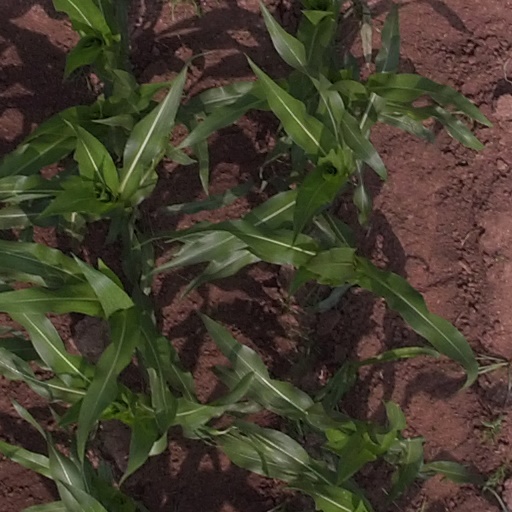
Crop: maize; corn